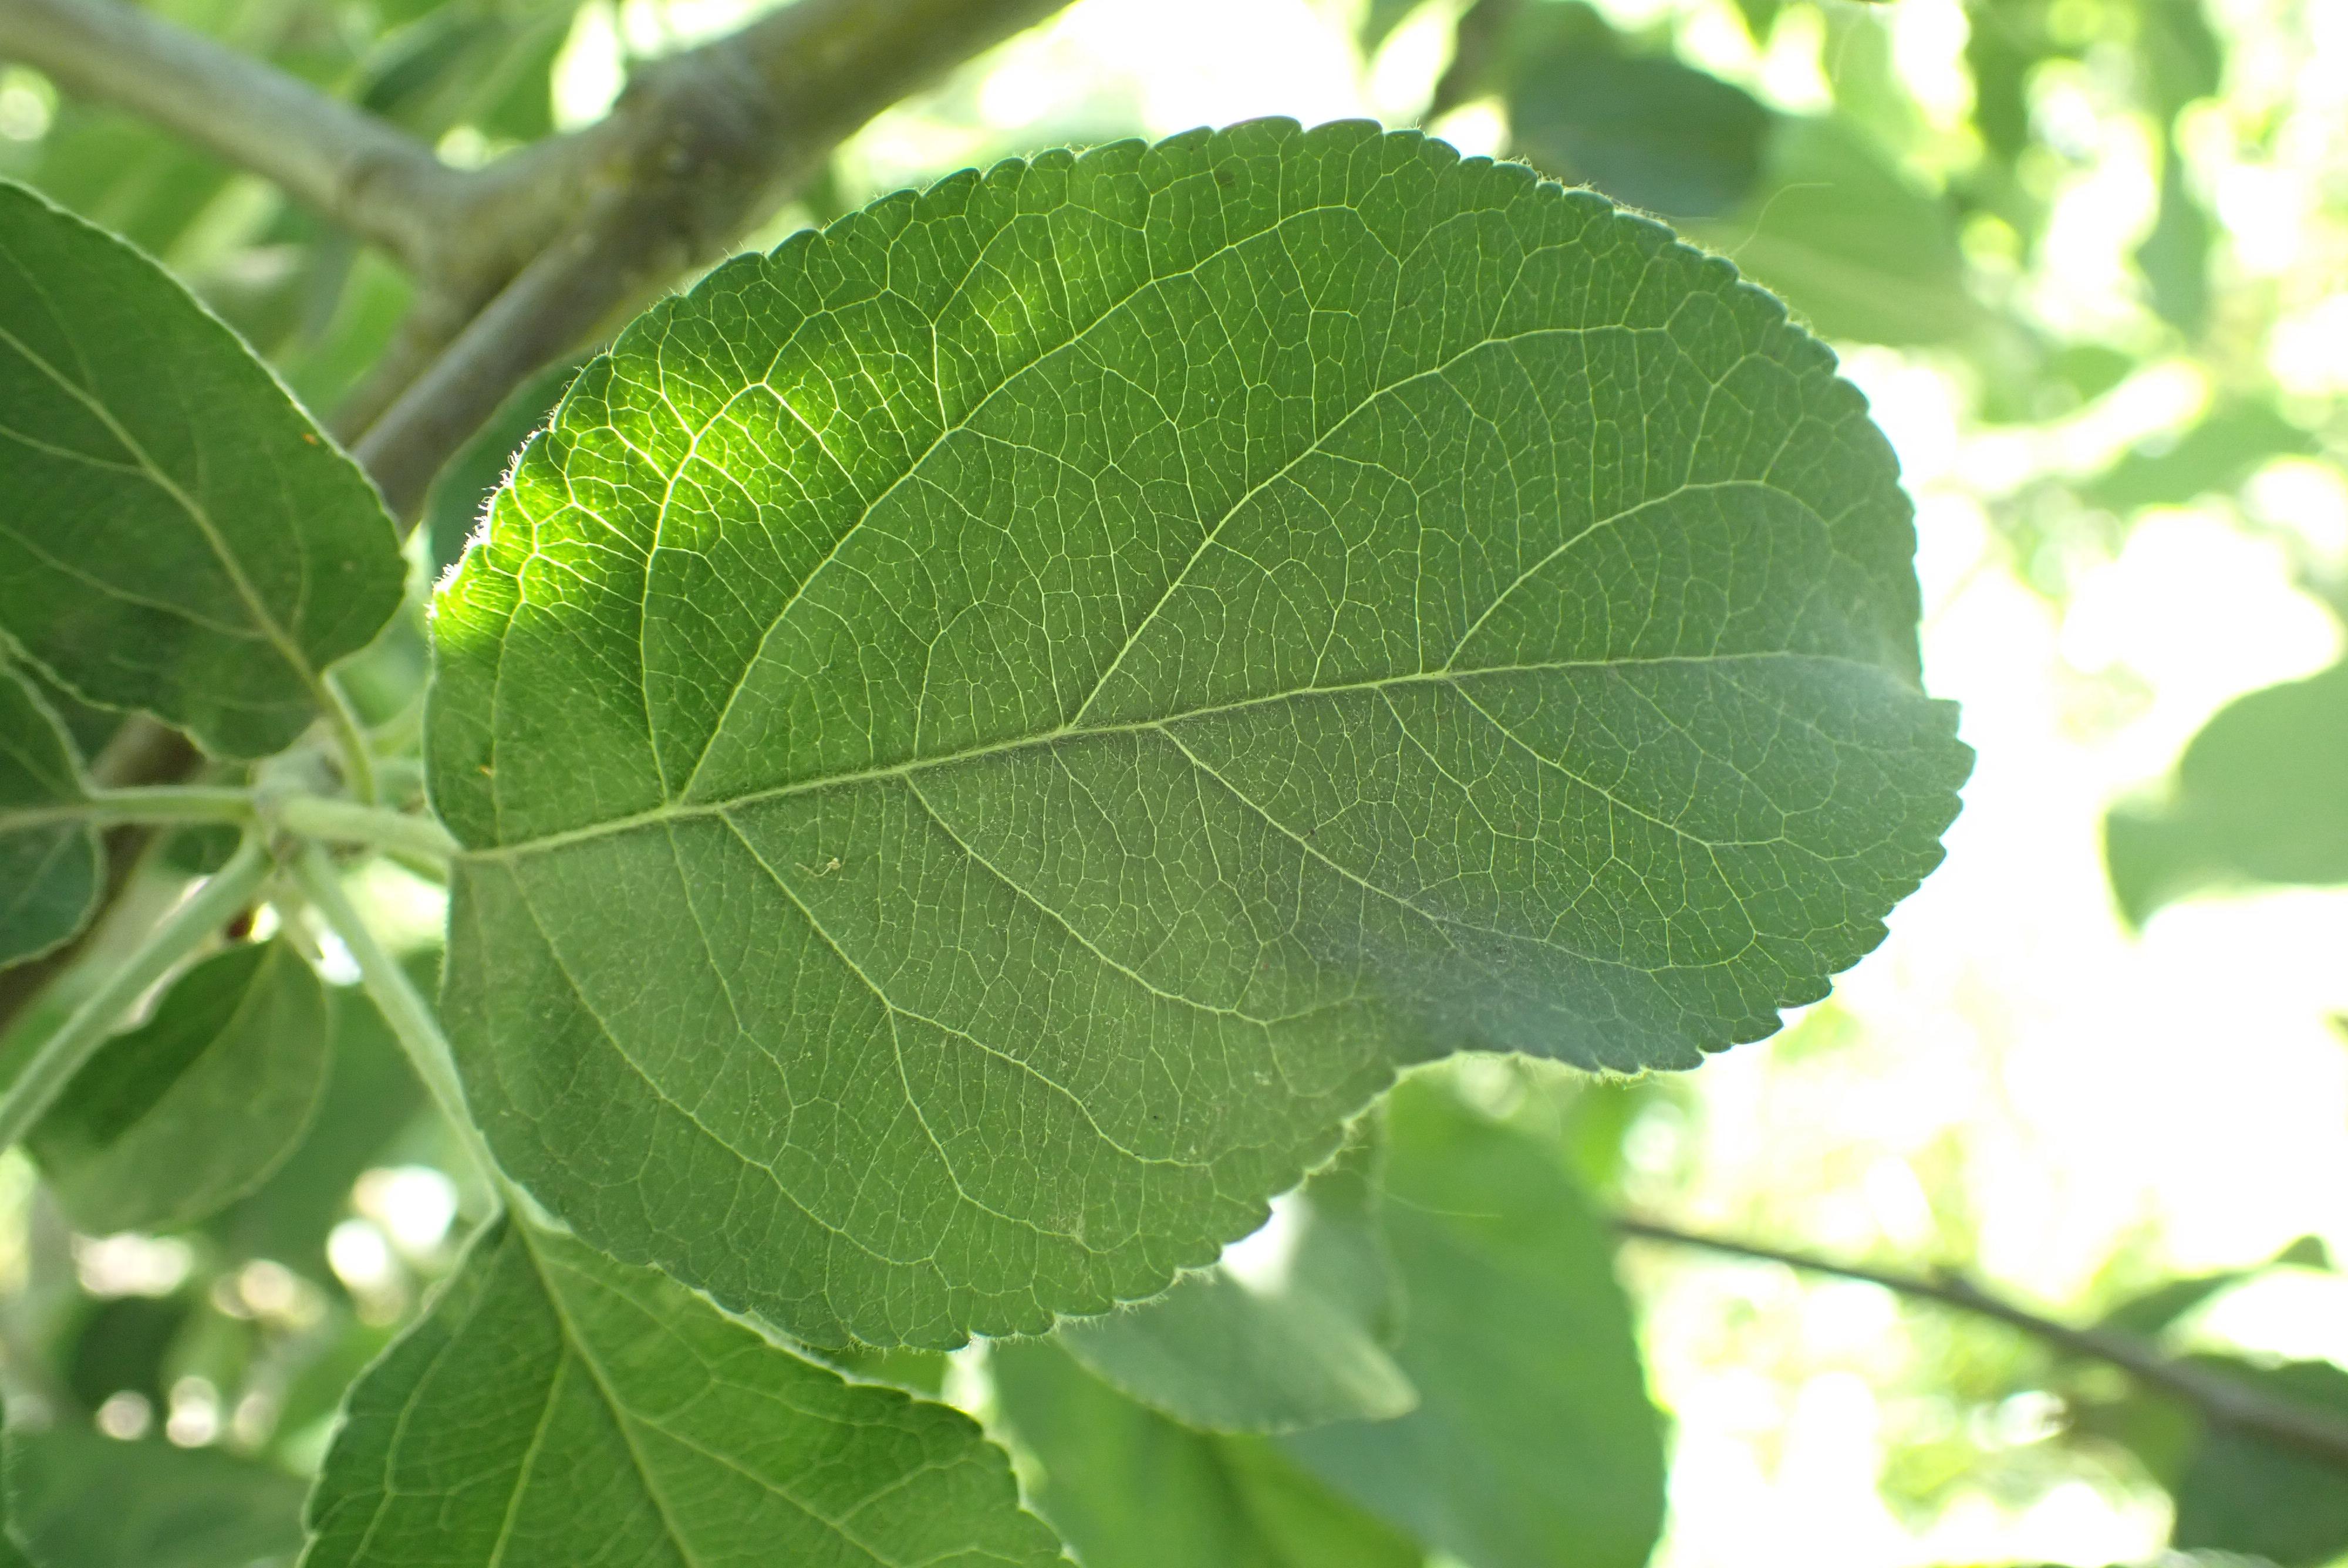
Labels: healthy